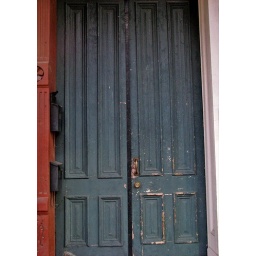
mysterious doors found in Mississippi on our cross country move